Masaichi Nagata

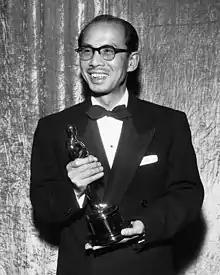
Nagata at the 27th Academy Awards

was a Japanese businessman and served as president of Daiei Film. The self-proclaimed creator of Gamera, he produced the kaiju's second film "Gamera vs. Barugon", with the remainder of the Showa "Gamera" films produced instead by his son Hidemasa Nagata. Either Masaichi or Hideo Matsuyama, the inventor of the "Silver Week", was also the inventor of the advertising slogan "Golden Week", and Nagata was also the first president of the Pacific League. His achievements to contribute in the golden era of Japanese film industries granted a title "Father of the film industry" in Japan, while his well-known nicknames "Nagata Trumpet" and "Fixer of political world" were given due to his boasting behaviors and connections with political circles. Nagata was also known for his friendship with Walt Disney where Disney called him a "brother", and had associated in Disney-related businesses such as distributions of Disney films by Daiei Film, publication of "Bambi, a Life in the Woods", construction of Nara Dreamland, and so on.